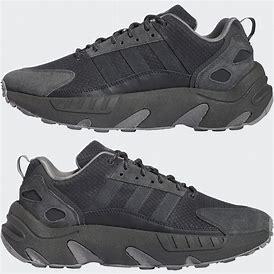
Brand: Adidas
Model: ZX 22 Boost